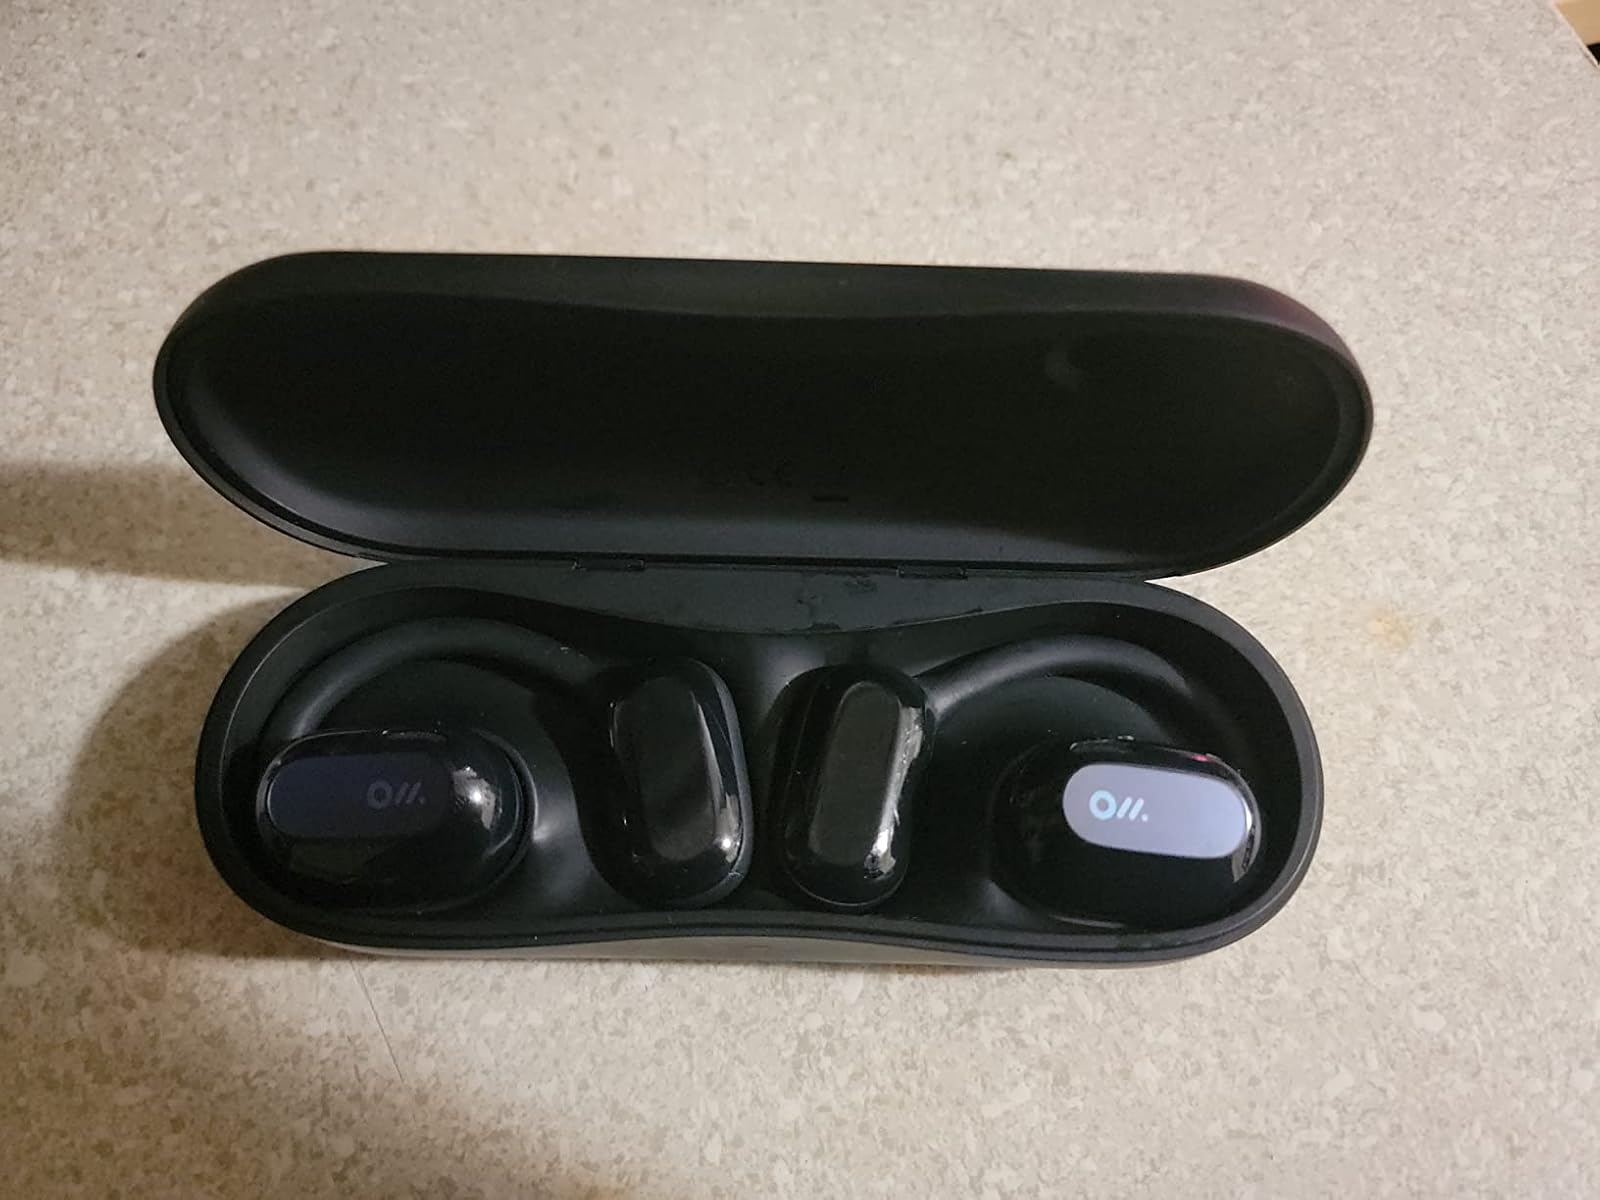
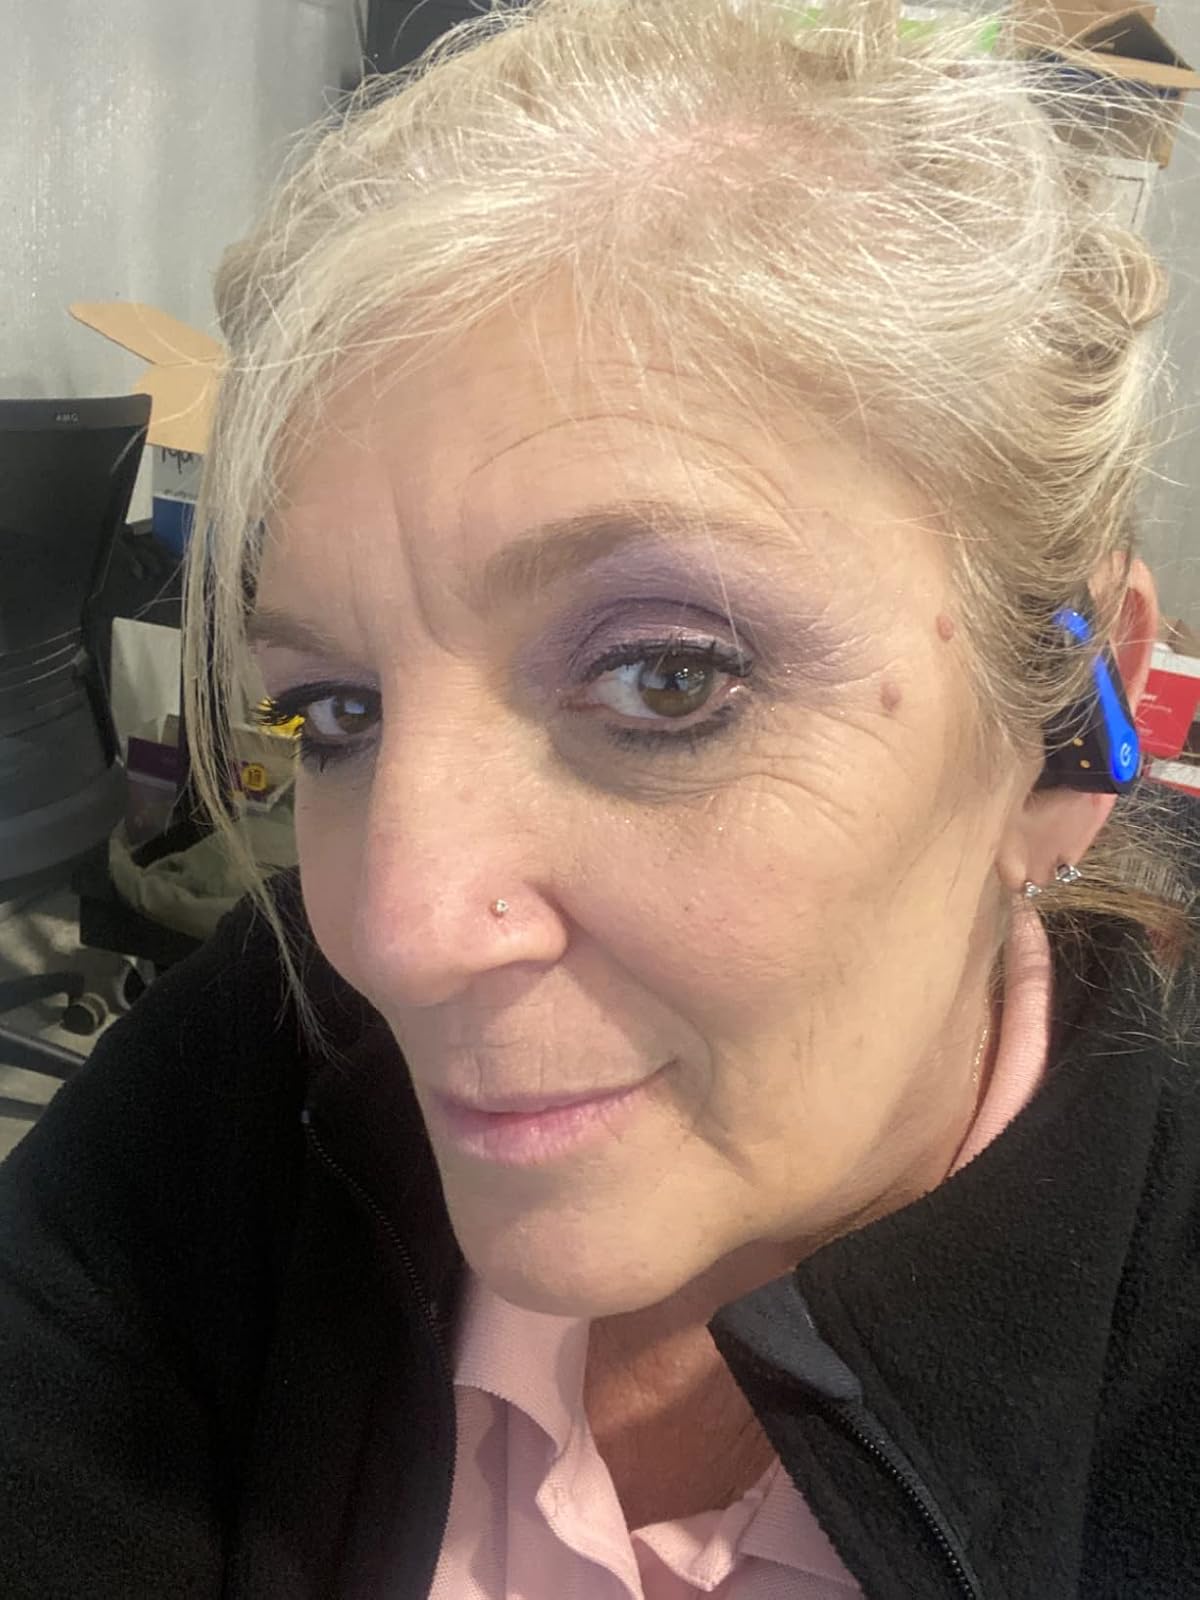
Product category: earbuds
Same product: no